Alex de Angelis

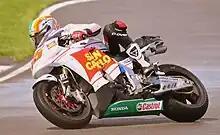
De Angelis in 2009

For 2008 he moved to the MotoGP class, riding for Gresini Honda. At Mugello he was fastest in the warmup, and impressed on race day to finish 4th. He also came fourth at the Sachsenring, and consistently scored minor points for the rest of the season. He stayed at Gresini for 2009 after an impressive rookie year. However, he left the team for 2010 as he and his teammate Toni Elías were replaced with Marco Melandri and Marco Simoncelli. Instead, he signed a deal to partner Niccolò Canepa at Team Scot in the first season of the new Moto2 class.